Michael Kumhof

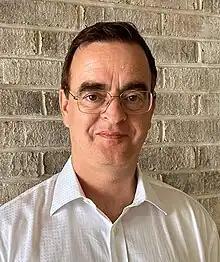
Michael Kumhof, 2023

senior research advisor in the Bank of England's research hub. He is most known for his research into the financial system, income inequalities and the oil supply.